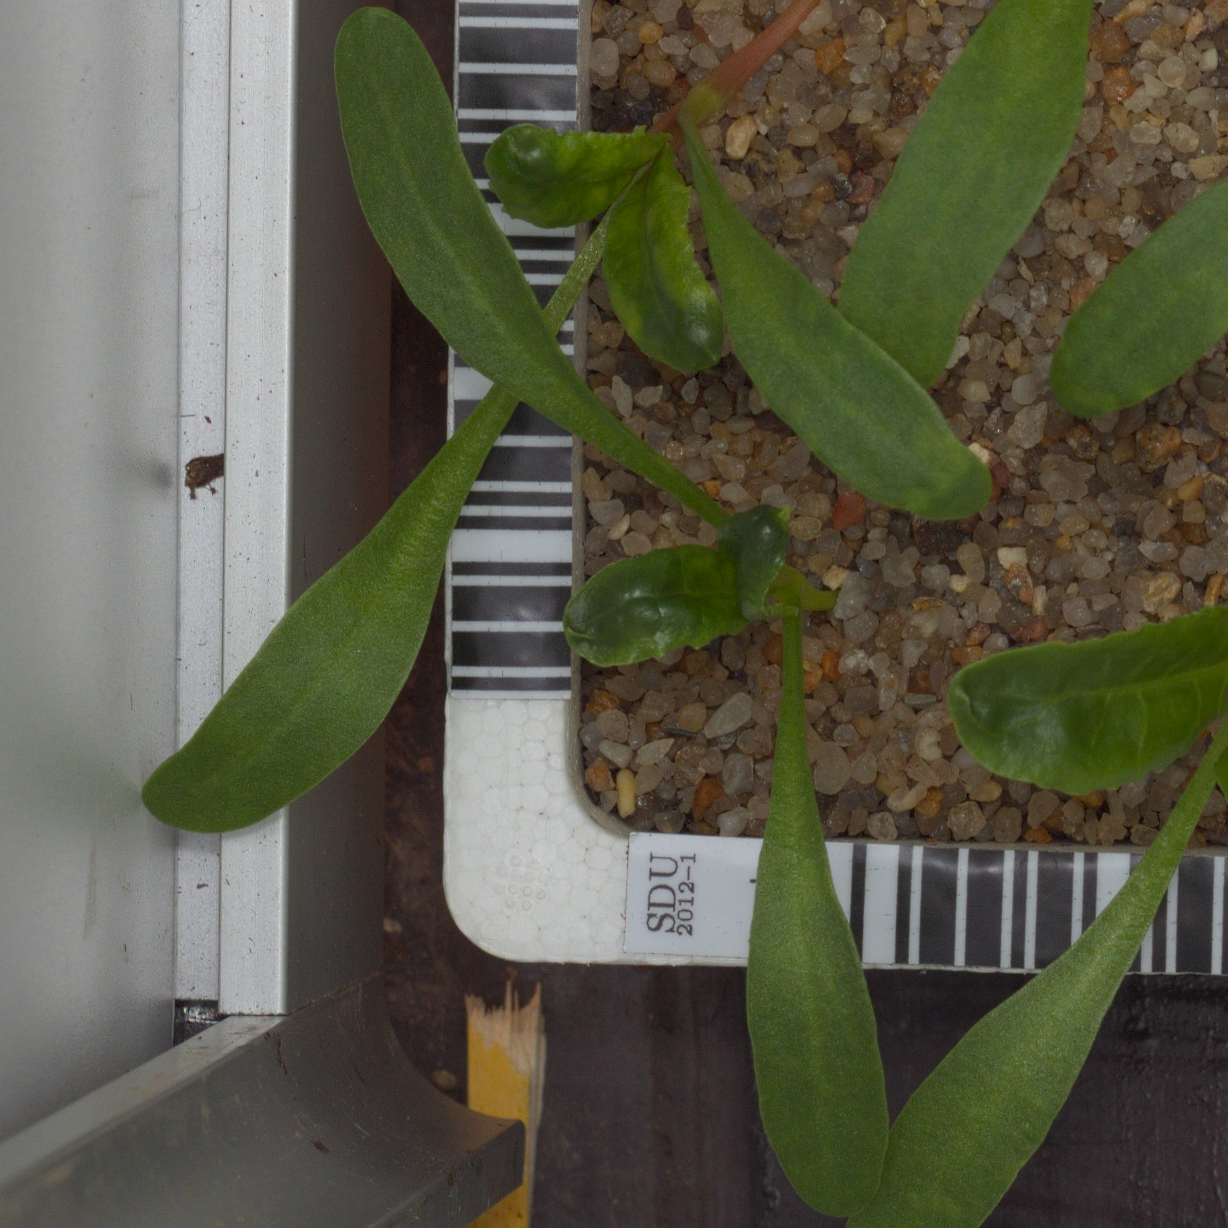
Label: sugar_beet